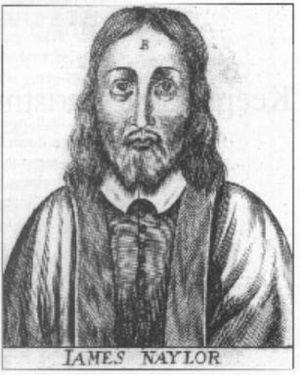
Portrait de James Nayler (1618–1660)
Voici une liste de personnalités associées à la Société religieuse des Amis, aussi connus sous le nom de quakers.
James Nayler est l'un des fondateurs de la Société religieuse des Amis. C'est l'un des plus célèbres prédicateurs quakers de son époque.